List of members of the Council of Keble College, Oxford

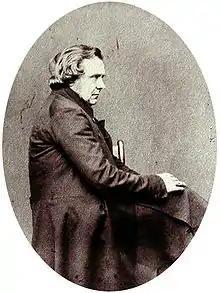
Samuel Wilberforce, Bishop of Oxford and then of Winchester, served on the Council of Keble College from 1870 to 1873; this photograph was taken by Lewis Carroll.

Keble College, one of the colleges of the University of Oxford, was established by public subscription in 1868 as a memorial to the clergyman John Keble. He was one of the leaders of the Oxford Movement, whose members were often called "Tractarians"; they aimed to reform the Church of England by reasserting its links with the early Catholic church. The college was incorporated by royal charter dated 6 June 1870. Under its terms, the governance of the college was in the hands of the Warden (the head of the college) and a council of nine to twelve members; the Warden could veto almost any decision of the council and so was in a strong position. Other Oxford colleges, in contrast, were run by the head of the college and the Fellows. By keeping matters relating to religion and the college's internal affairs in the hands of the council, rather than college academics (termed Tutors at Keble during this period), the founders hoped to maintain Keble's religious position as "a bastion of 'orthodox' Anglican teaching" against the opponents of Tractarianism. The council even had power to move the college away from Oxford (subject to the consent of the Visitor, the Archbishop of Canterbury) if it transpired that Oxford was not a suitable home.